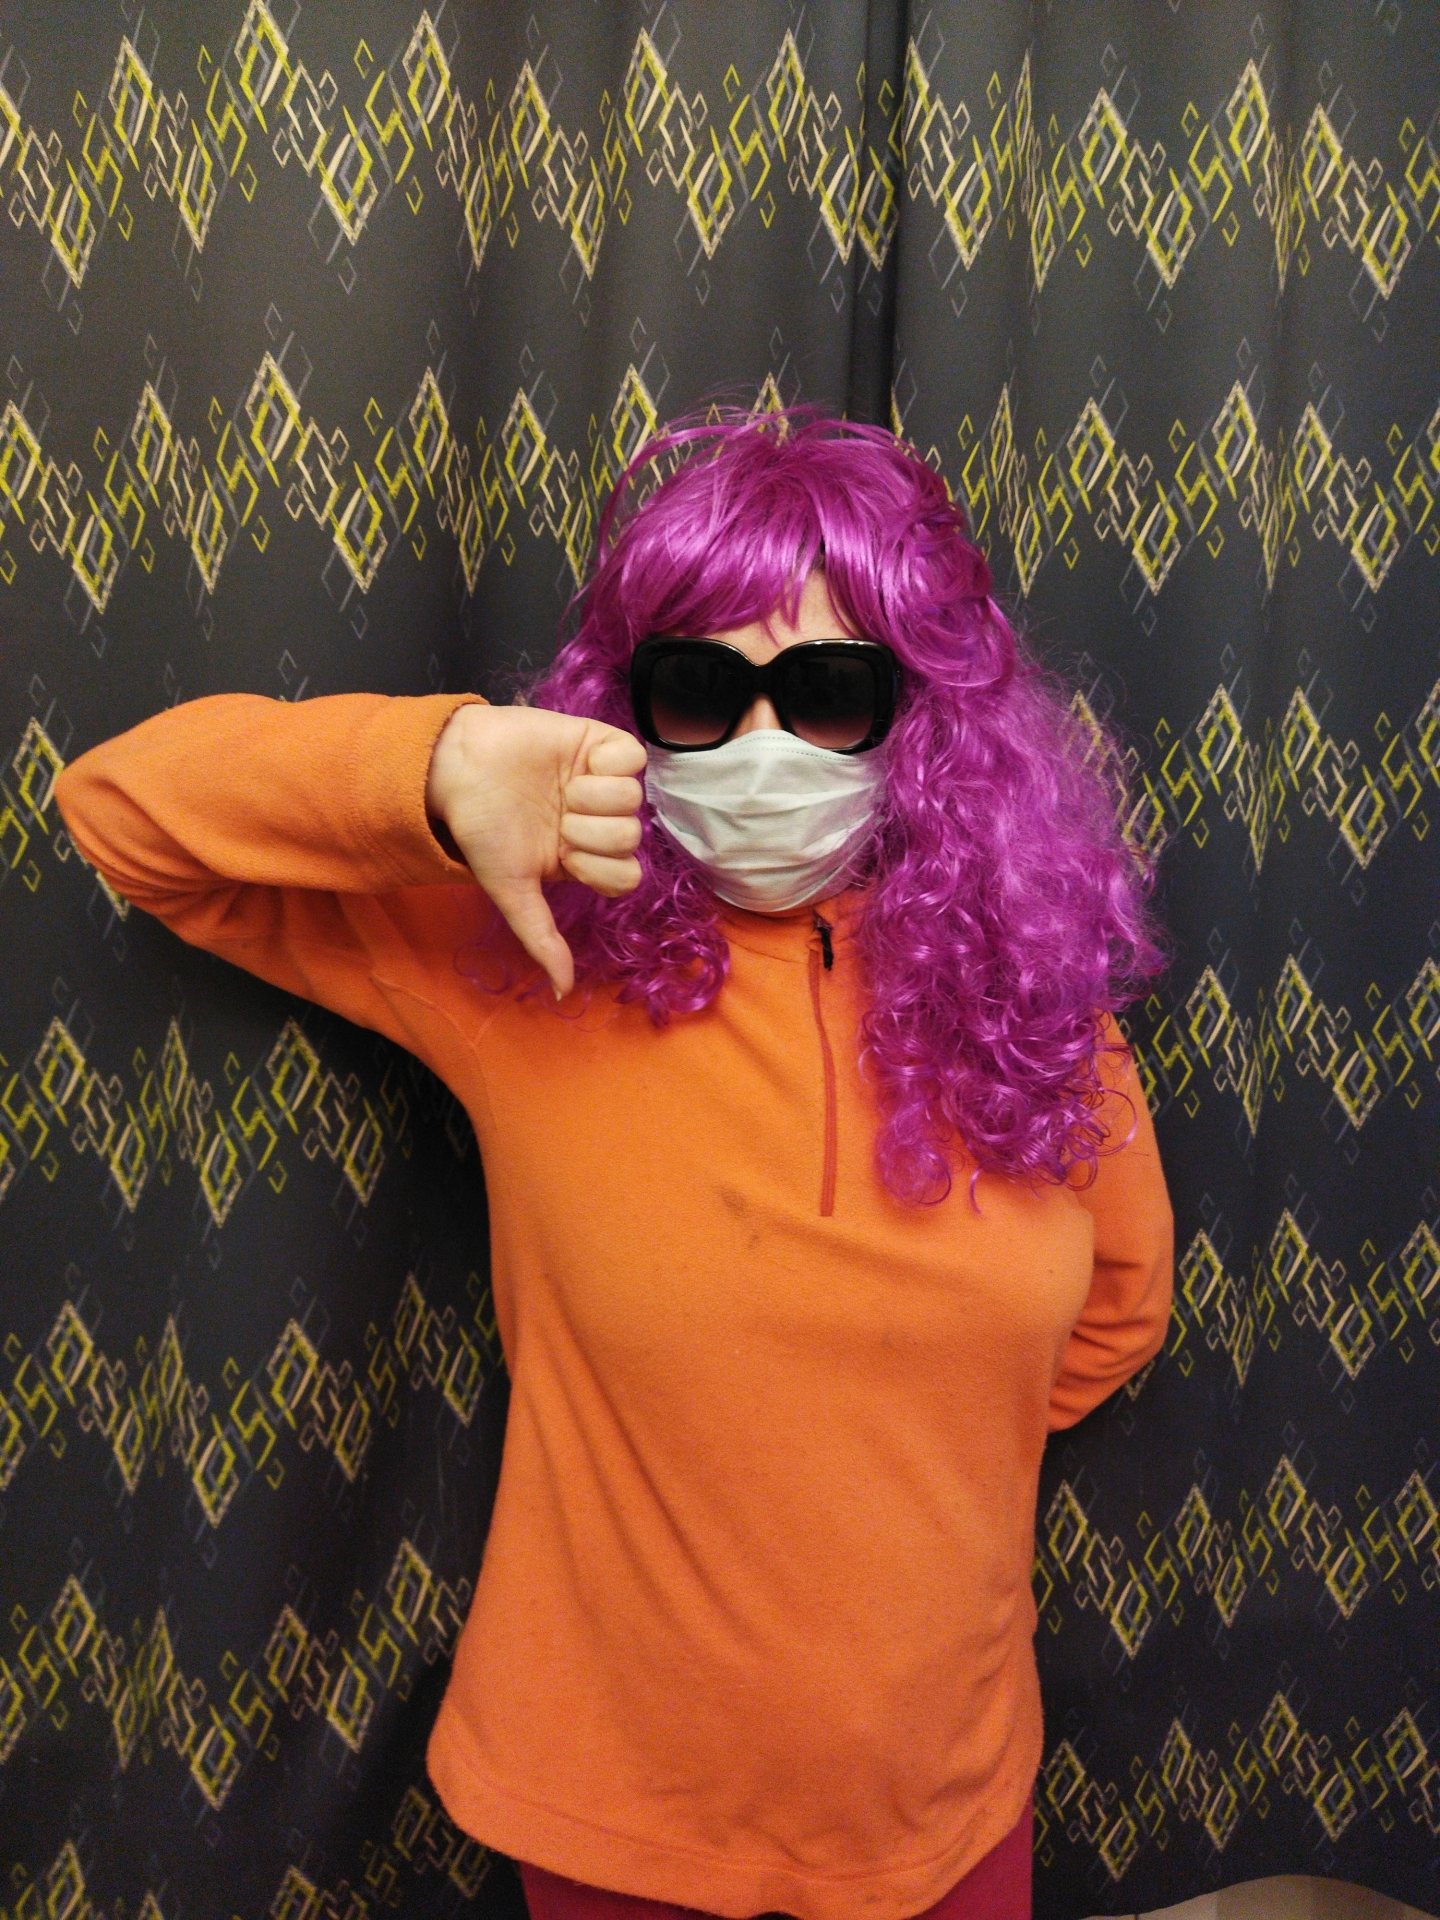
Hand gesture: dislike